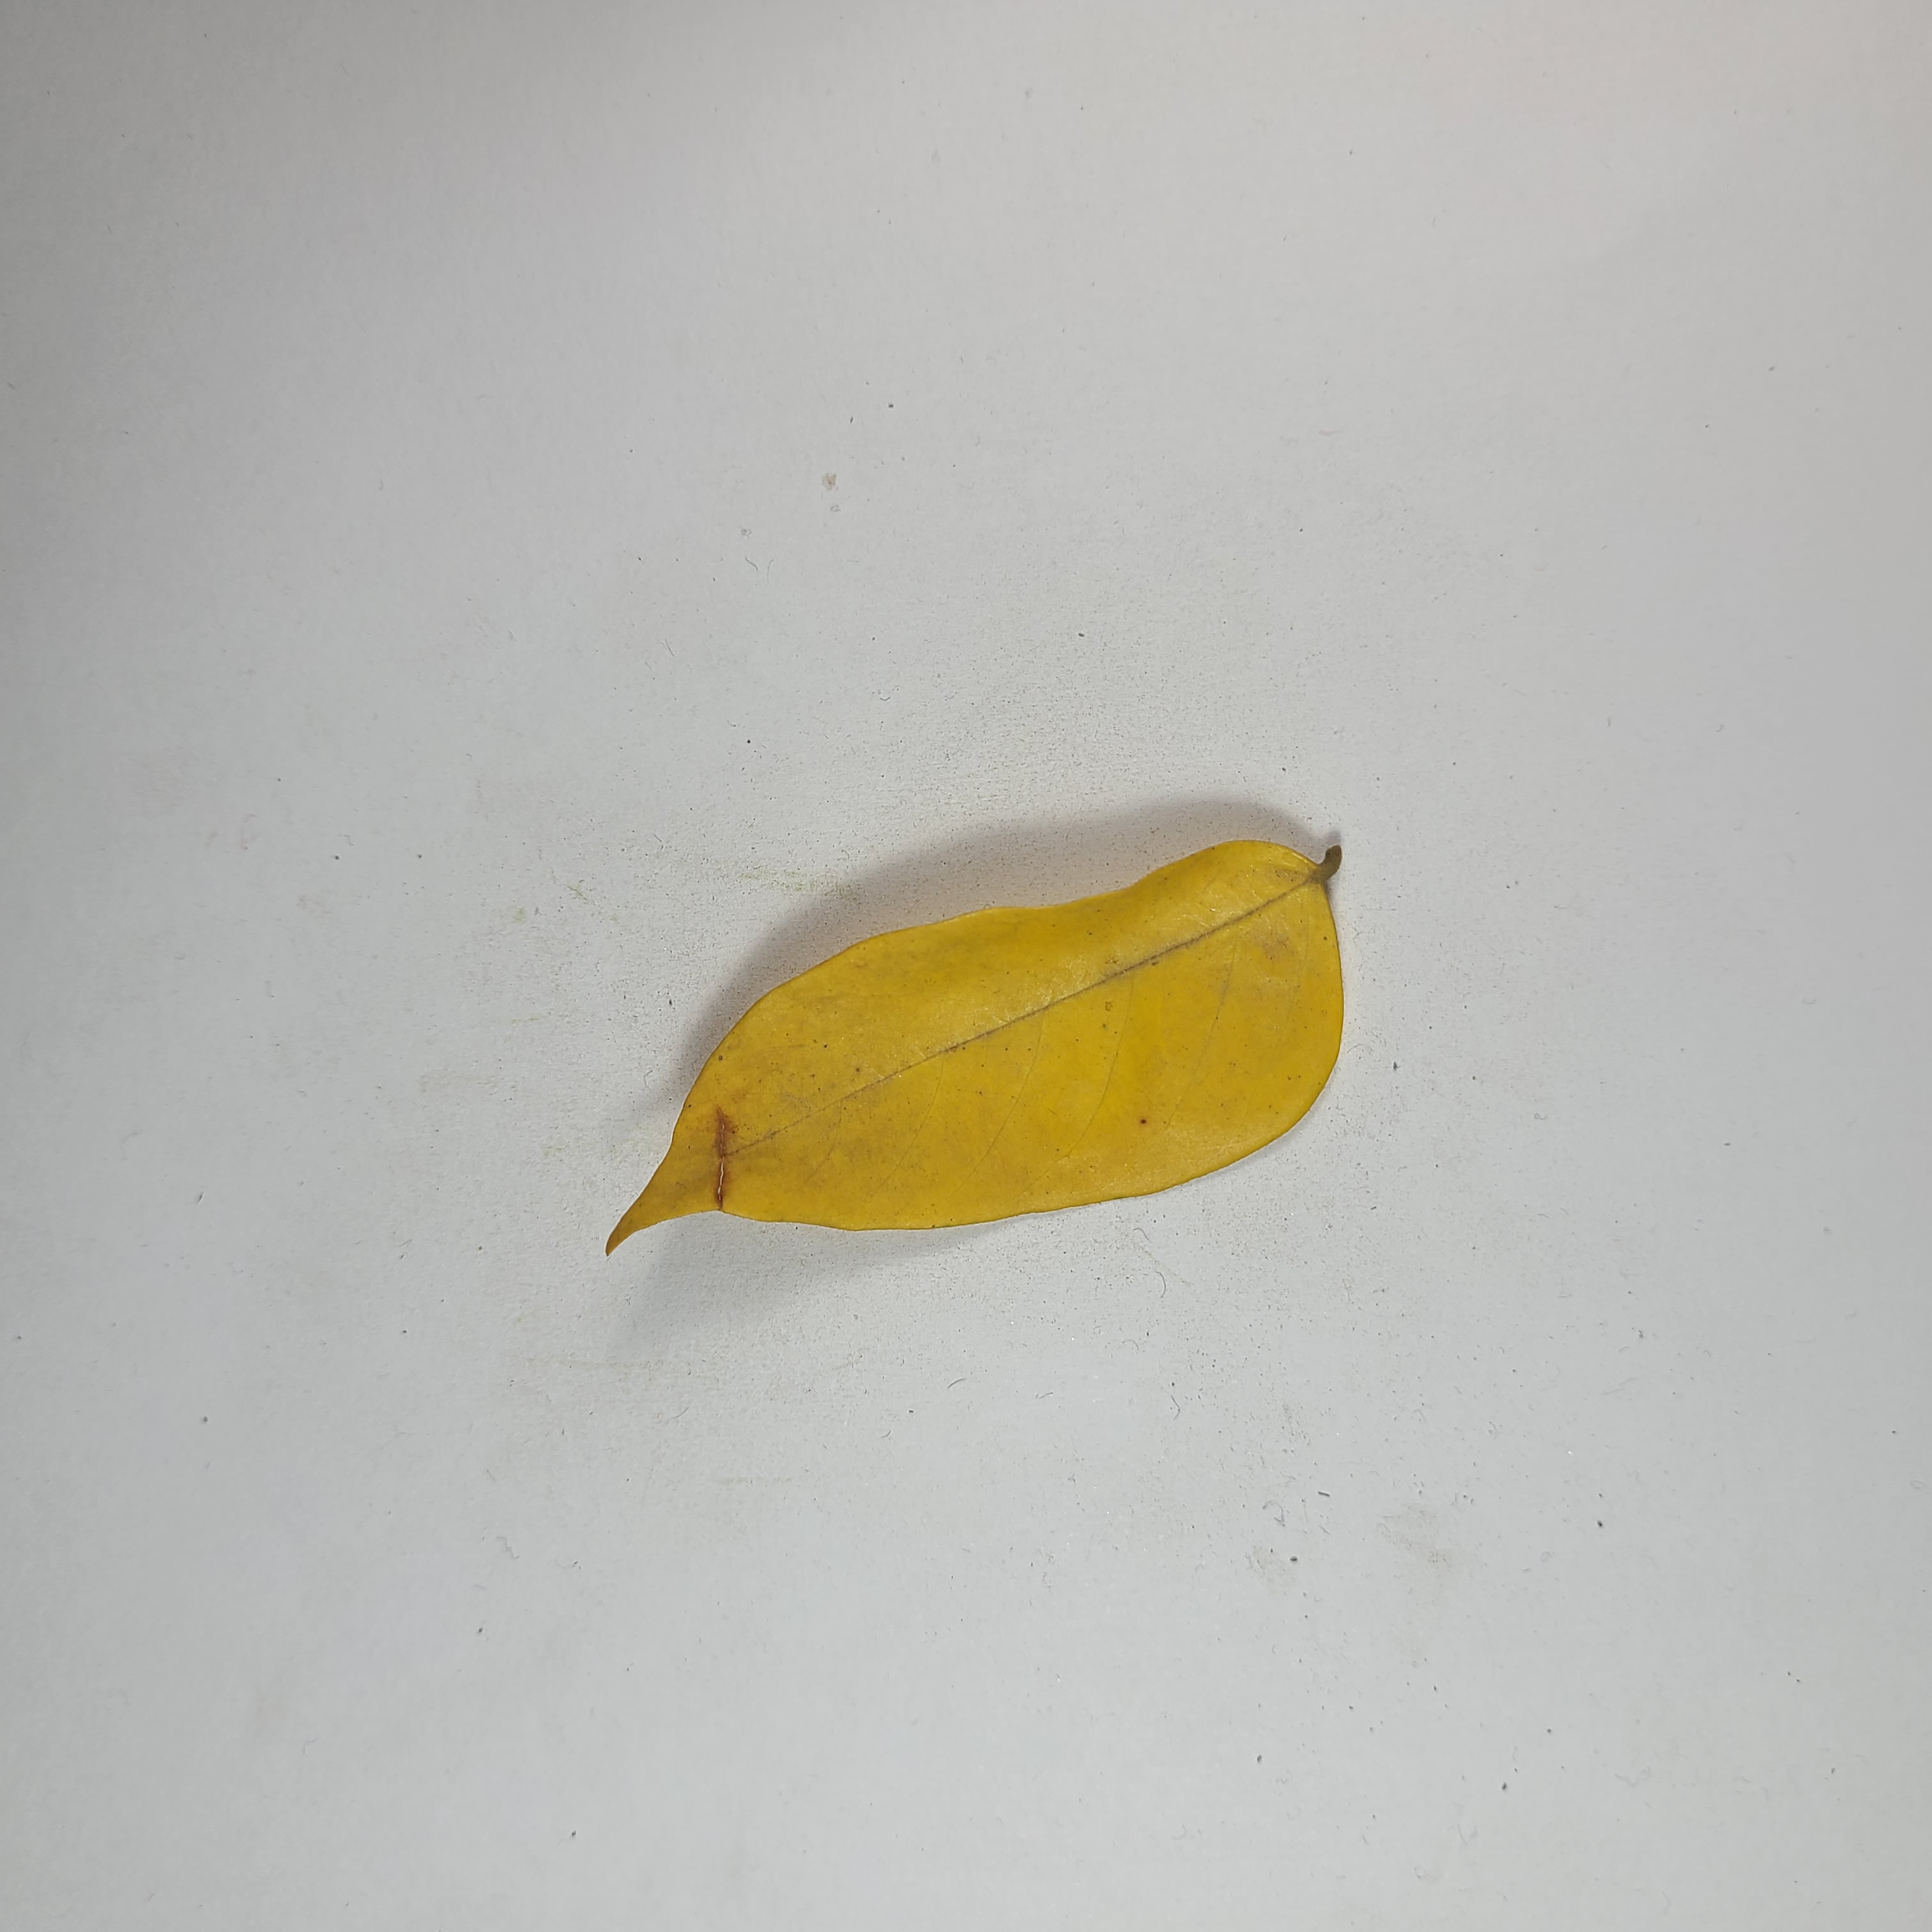
Label: Yellow Leaves